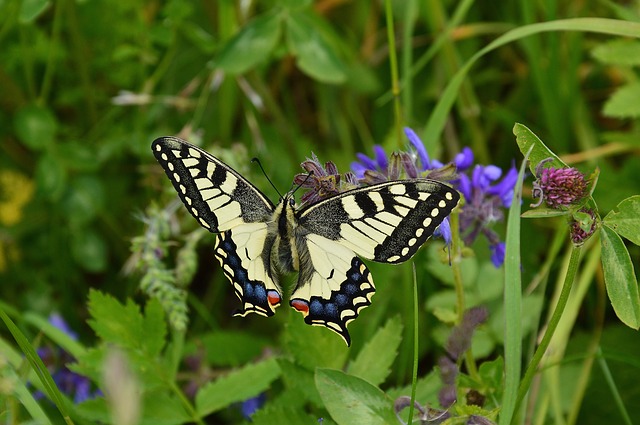
Label: butterfly